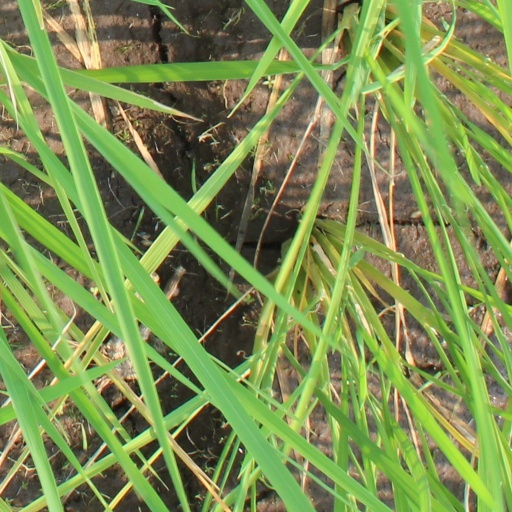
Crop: rice